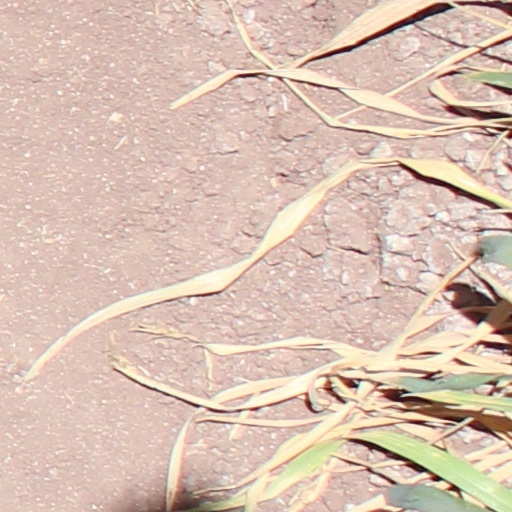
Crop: wheat